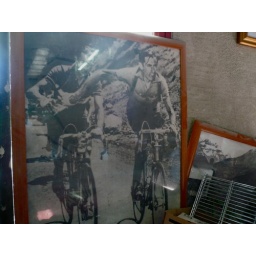
According to William Fotheringham book on Fausto Coppi every bike shop in Italy has this poster.